Beijing–Shenyang through train

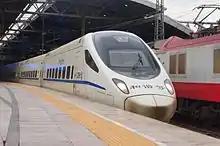
D1 departs from Beijing railway station

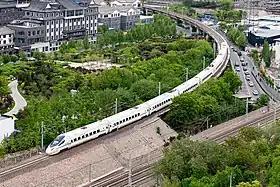
D4367 on the Beijing Northeast Ring railway

The Beijing–Shenyang through train is a Chinese railway that runs between the capital of China, Beijing to Shenyang, the capital of Liaoning. An express passenger train jointly operated by the Beijing Railway Bureau and Shenyang Railway Bureau, the Shenyang Railway Bureau is responsible for passenger transportation. CRH5 Type Passenger trains run along the Jingha Railway across Liaoning, Hebei, Tianjin, Beijing, and other provinces and cities for 622 km.